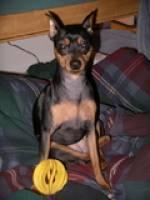
miniature pinscher